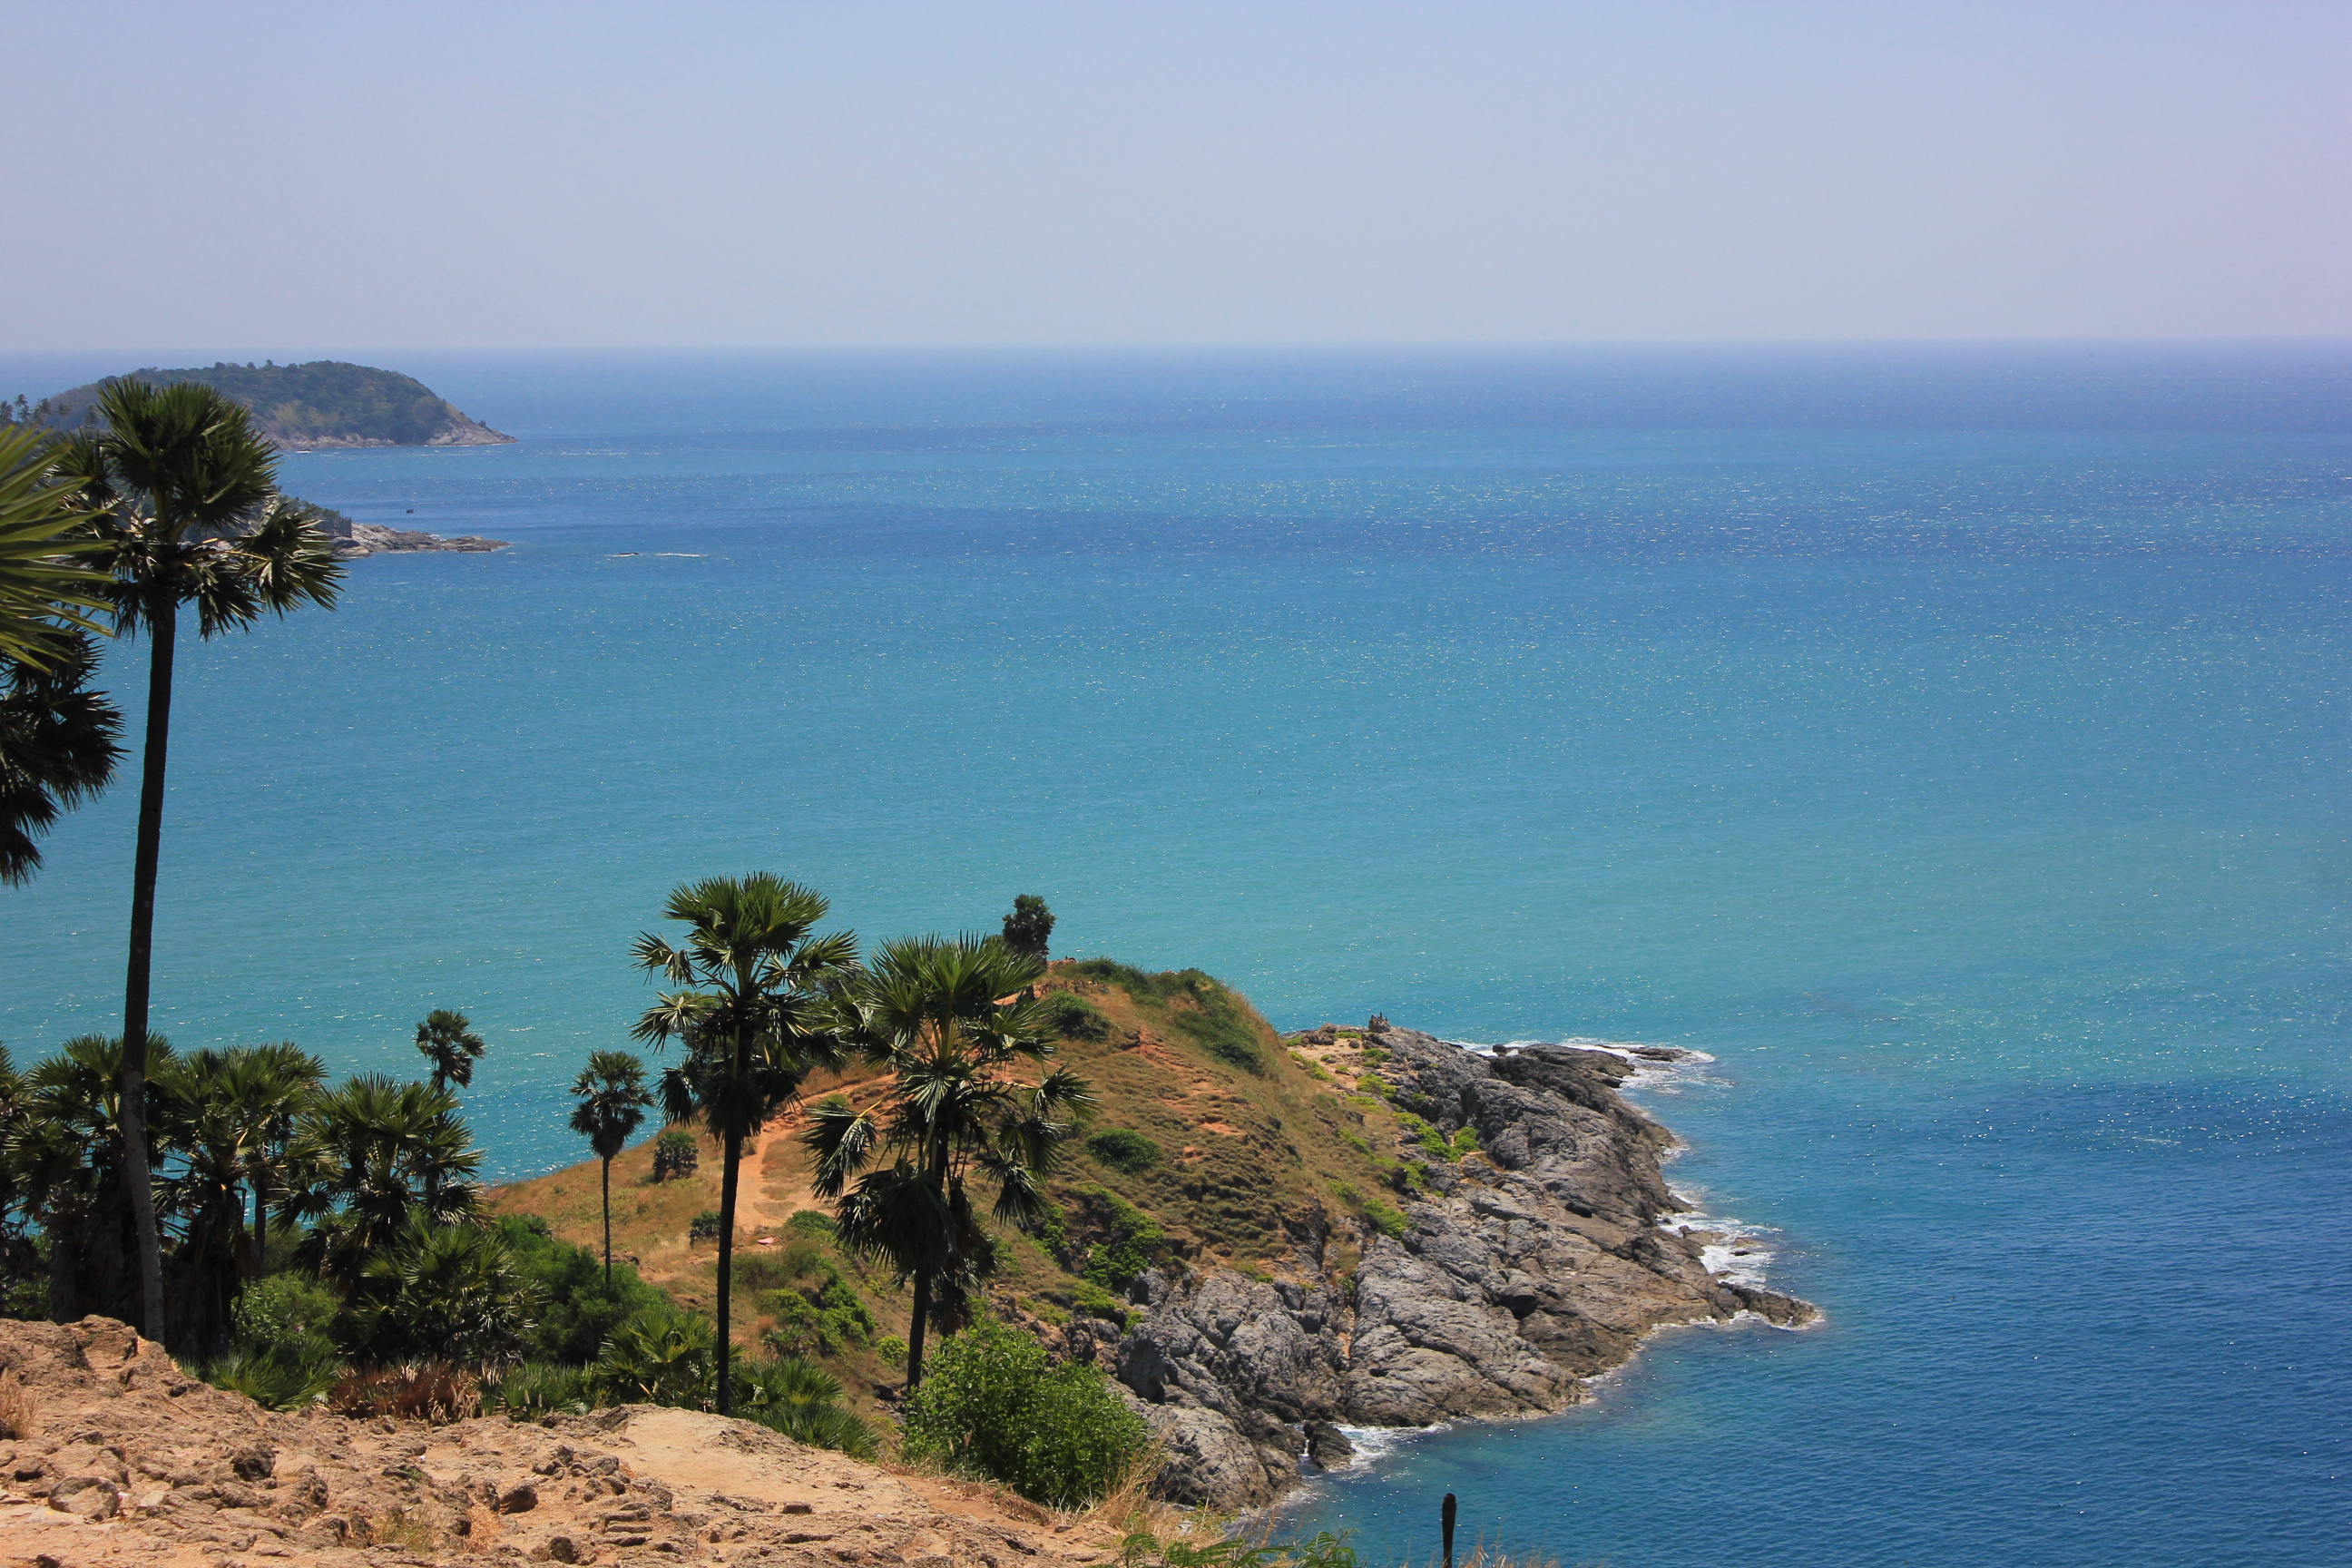
sea, body of water, coast, coastal and oceanic landforms, promontory, ocean, shore, headland, sky, tree, beach, bight, palm tree, azure, bay, cape, cliff, vacation, tropics, klippe, arecales, terrain, tourism, horizon, landscape, rock, plant, peninsula, wave, hill